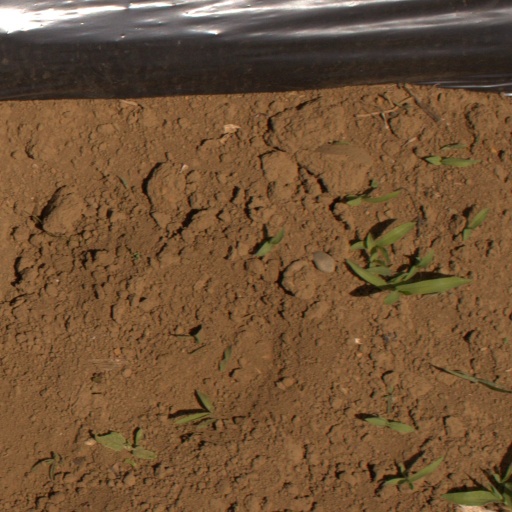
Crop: Jerusalem artichoke